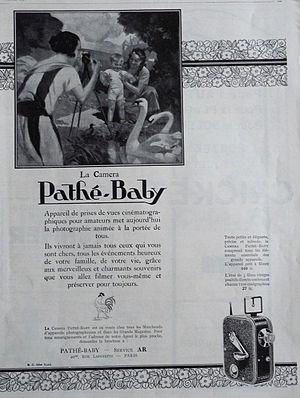
Réclame pour la caméra Pathé-Baby en 1924
Pathé-Baby est le nom donné par Charles Pathé à un système de cinéma amateur grand public lancé en 1922 et utilisant un film de 9,5 mm de largeur à perforations centrales, plus petit format existant à l'époque. Le Pathé-Baby fut d'abord un petit projecteur à manivelle capable de projeter des films courts conditionnés dans une cartouche métallique qui contenait moins d’une dizaine de mètres de pellicule ininflammable.